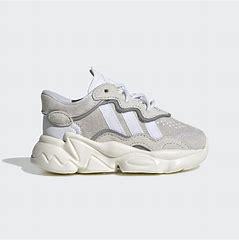
Brand: adidas
Model: Ozweego Athletic